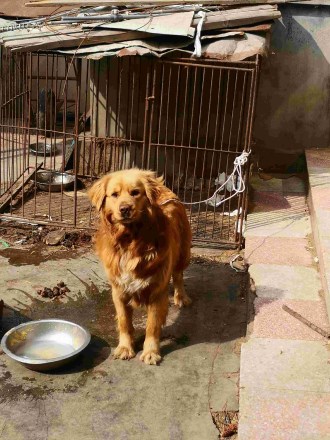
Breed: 5355-n000126-golden_retriever